Peopling of the Americas

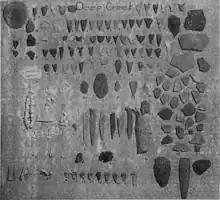
1953 excavation of jasper projectile points from Deep Creek, Lake Mojave.

Historically, theories about migration into the Americas have revolved around migration from Beringia through the interior of North America. The discovery of artifacts in association with Pleistocene faunal remains near Clovis, New Mexico in the early 1930s required extension of the timeframe for the settlement of North America to the period during which glaciers were still extensive. That led to the hypothesis of a migration route between the Laurentide and Cordilleran ice sheets to explain the early settlement. The Clovis site was host to a lithic technology characterized by spear points with an indentation, or flute, where the point was attached to the shaft. A lithic complex characterized by the "Clovis Point" technology was subsequently identified over much of North America and in South America. The association of Clovis complex technology with late Pleistocene faunal remains led to the theory that it marked the arrival of big game hunters that migrated out of Beringia and then dispersed throughout the Americas, otherwise known as the Clovis First theory.